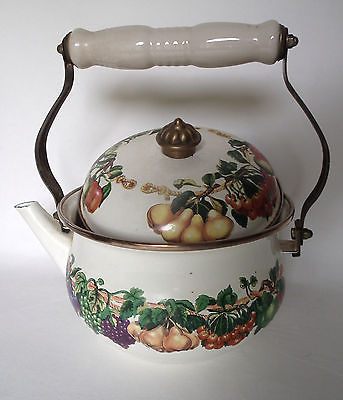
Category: kettle